New religious movements in the United States

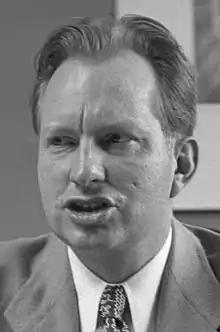
L. Ron Hubbard in 1950

Norman Vincent Peale's father was a Methodist minister, and in 1922, Peale was himself ordained as a Methodist minister, preaching in his father's church. In 1932, Peale changed his religious affiliation to the Reformed Church in America and began serving as pastor of Marble Collegiate Church in New York City.